Infantry fighting vehicle

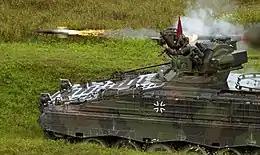
A Marder fires a MILAN anti-tank missile.

The US Army defines all vehicles classed as IFVs as having three essential characteristics: they are armed with at least a medium-caliber cannon or automatic grenade launcher, at least sufficiently protected against small arms fire, and possess off-road mobility. It also identifies all IFVs as having some characteristics of an APC and a light tank.